Iranian Huns

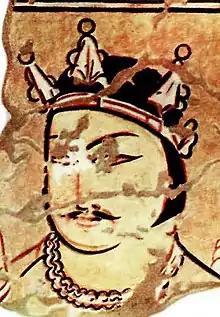
A probable Hephthalite ruler, murals from Dilberjin Tepe.

The fourth and most important wave were the Hephthalites who arrived in the mid fifth century. As with the other groups an exact chronology is difficult to establish. From later Perso-Arabic sources such as Al-Tabari it appears that they were opponents of the Persians already in the first half of the fifth century, although the sources use the vague term “Turk”. The few reports of Greco-Roman authors, who often had little knowledge of events so far east, made little distinction between the different groups and it seems more probable that they referred to other Iranian Huns who arrived before the Hephthalites proper. They were called "White Huns" by Procopius who gives some information. Their coins are based on current Persian models.